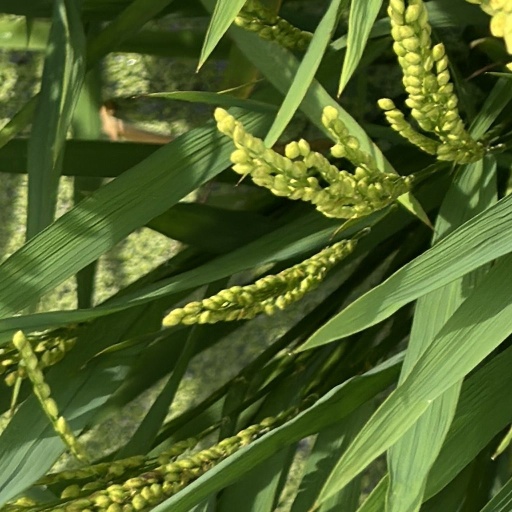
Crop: rice